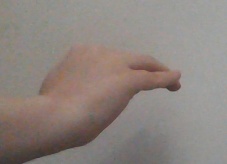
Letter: haa